Charlie Chaplin

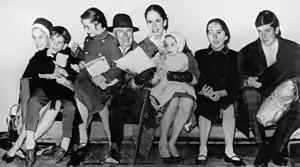
Chaplin with his wife Oona and six of their eight children (Jane and Christopher are absent) in 1961

Although Chaplin remained politically active in the years following the failure of "Monsieur Verdoux", his next film, about a forgotten music hall comedian and a young ballerina in Edwardian London, was devoid of political themes. "Limelight" was heavily autobiographical, alluding not only to Chaplin's childhood and the lives of his parents, but also to his loss of popularity in the United States. The cast included various members of his family, including his five oldest children and his half-brother, Wheeler Dryden.